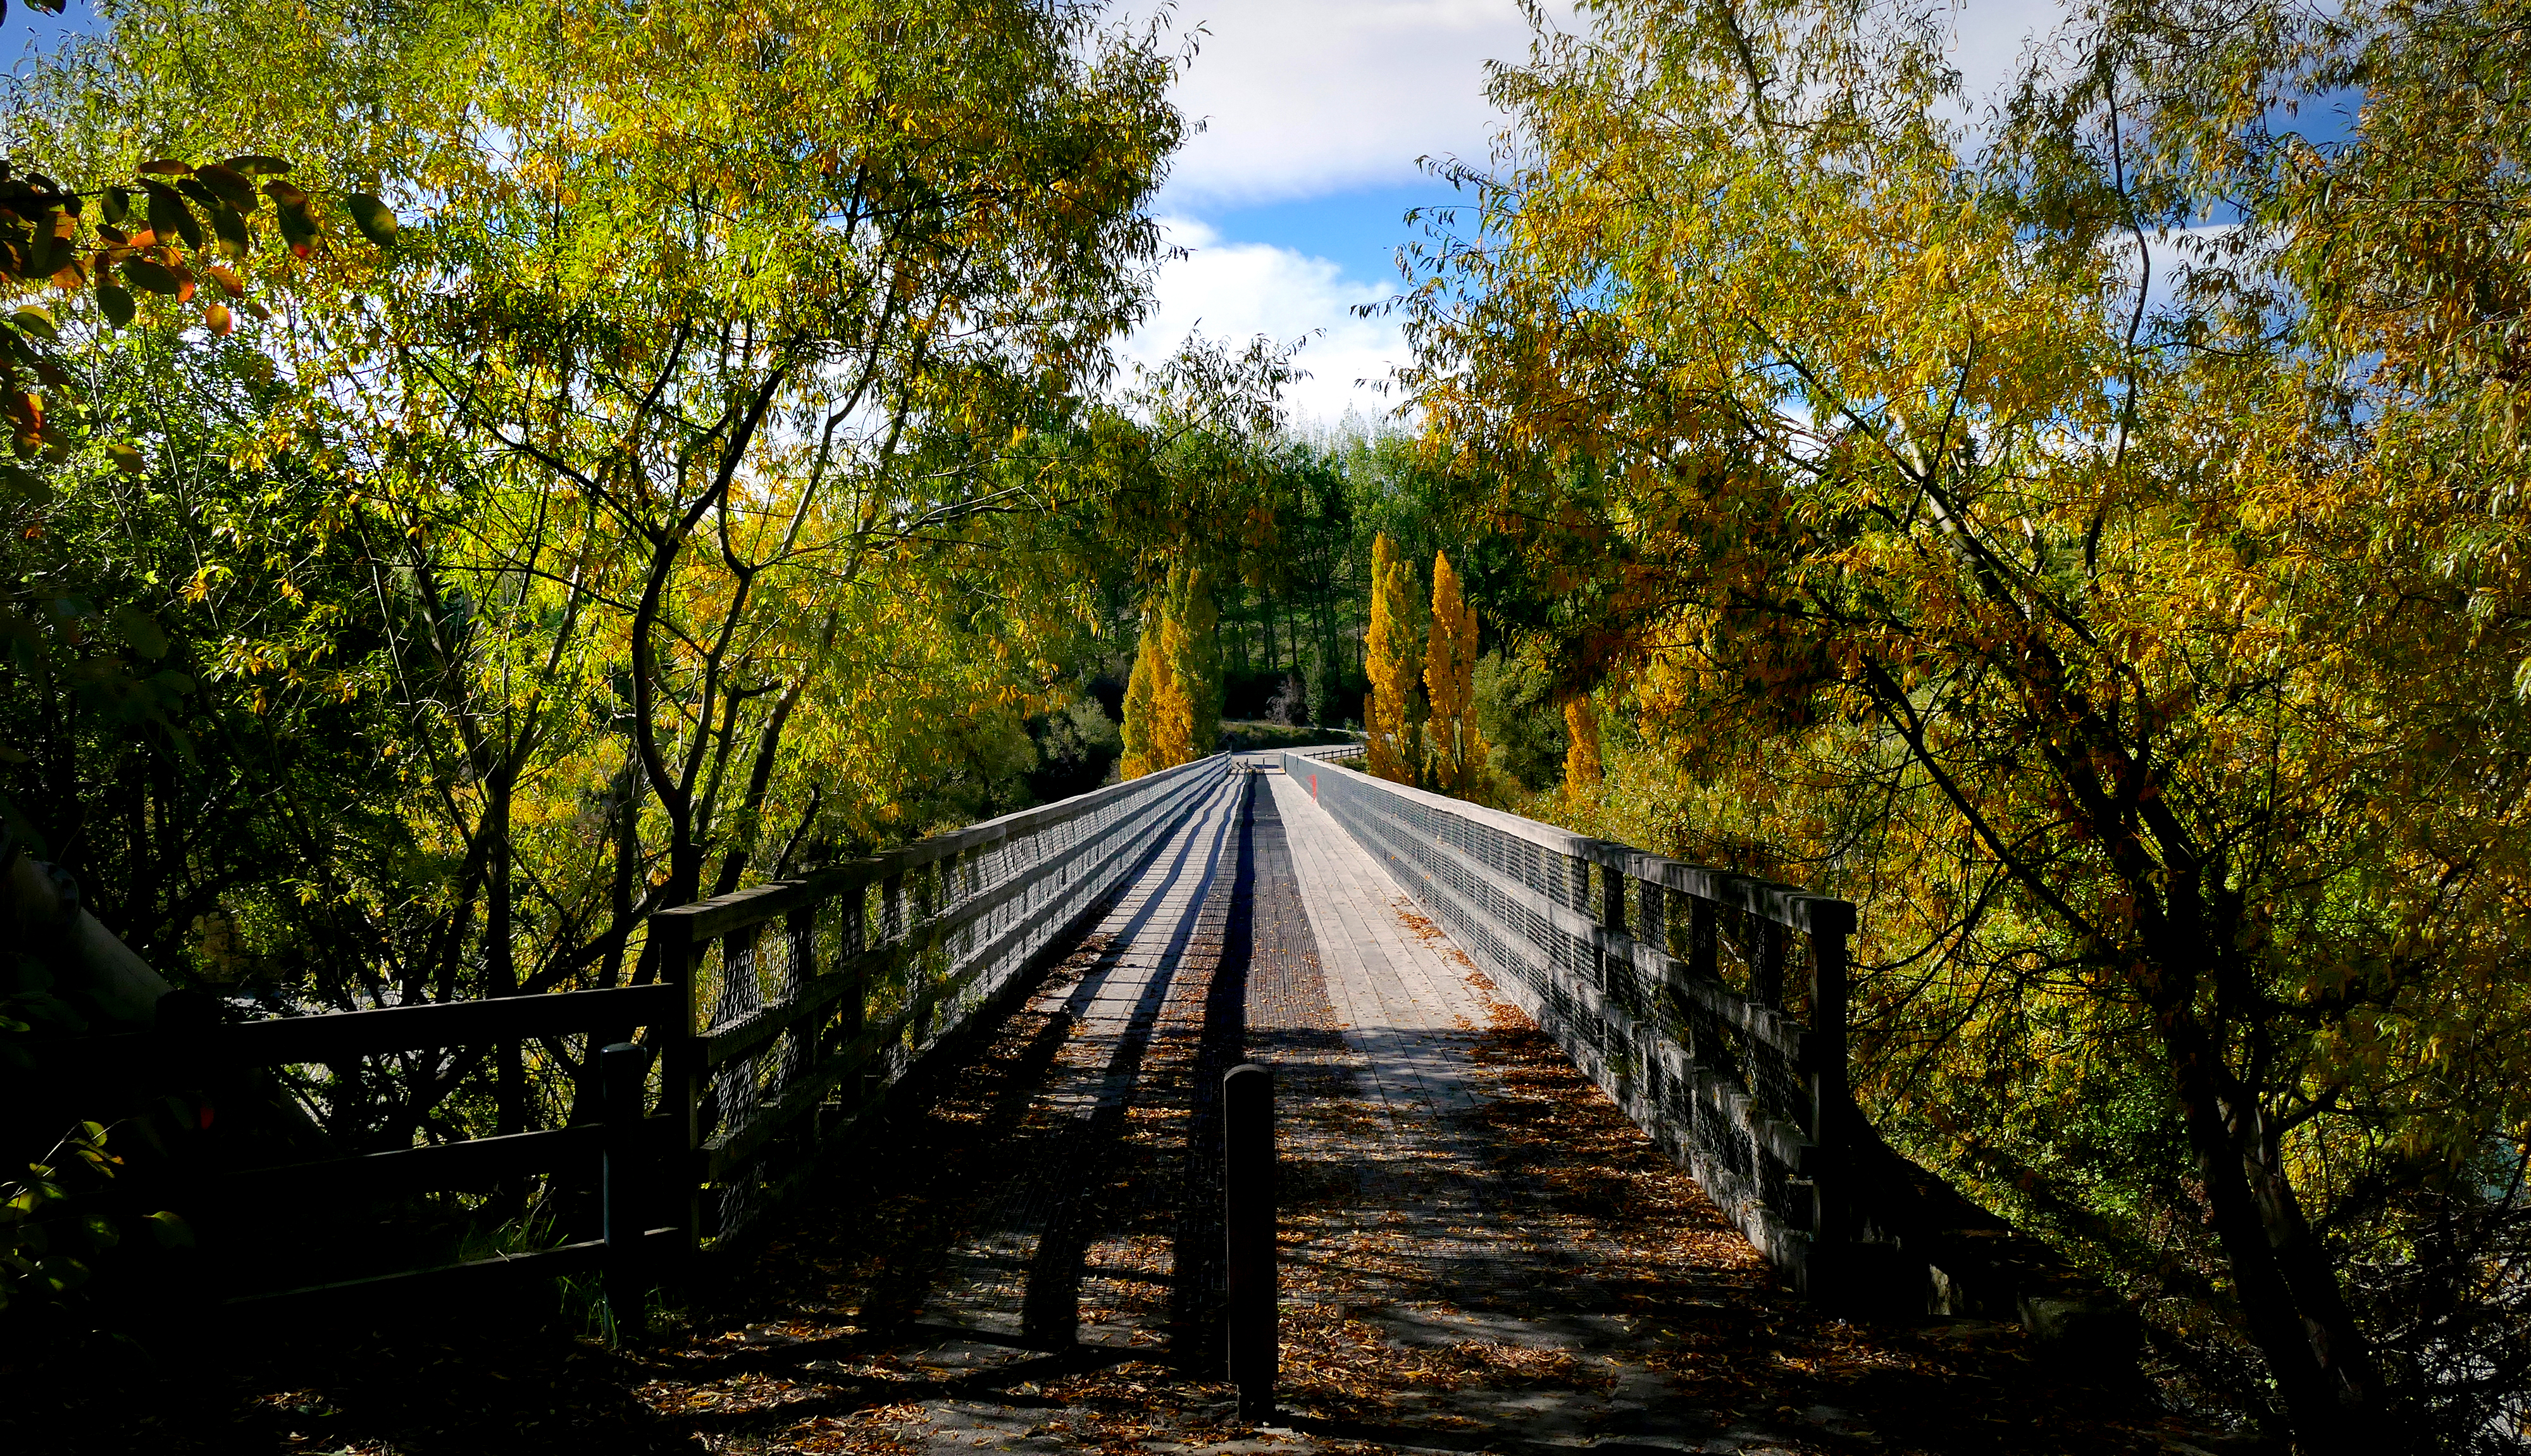
tree, nature, forest, bridge, sunlight, morning, leaf, fall, jungle, autumn, park, season, colours, woodland, habitat, lumixfz000, queenstown, shotoverbridge, rural area, natural environment, woody plant